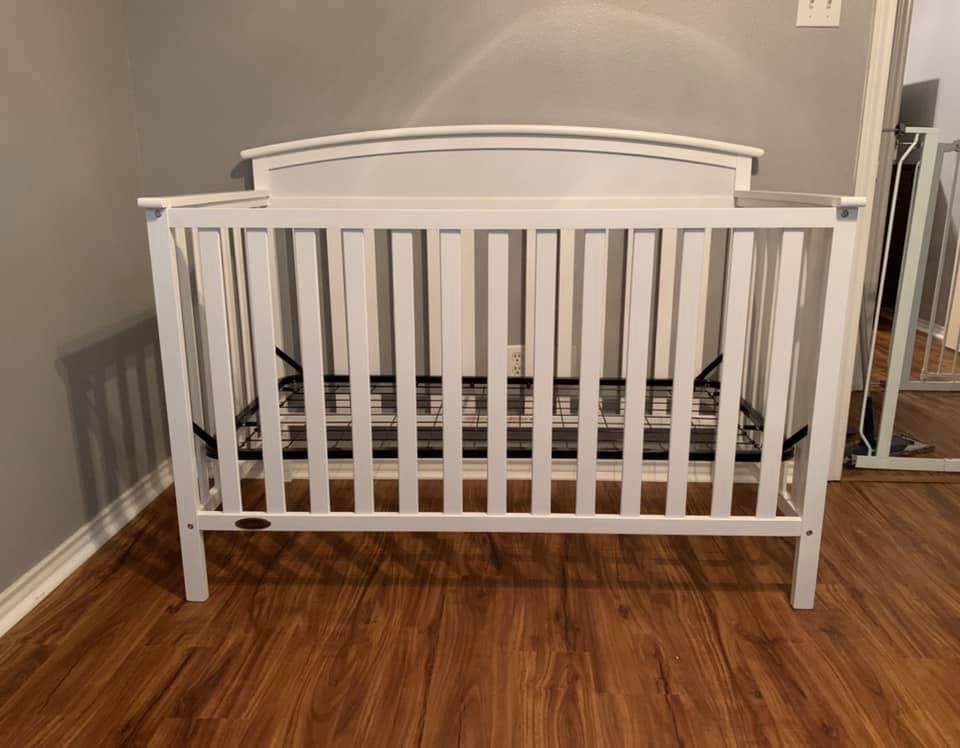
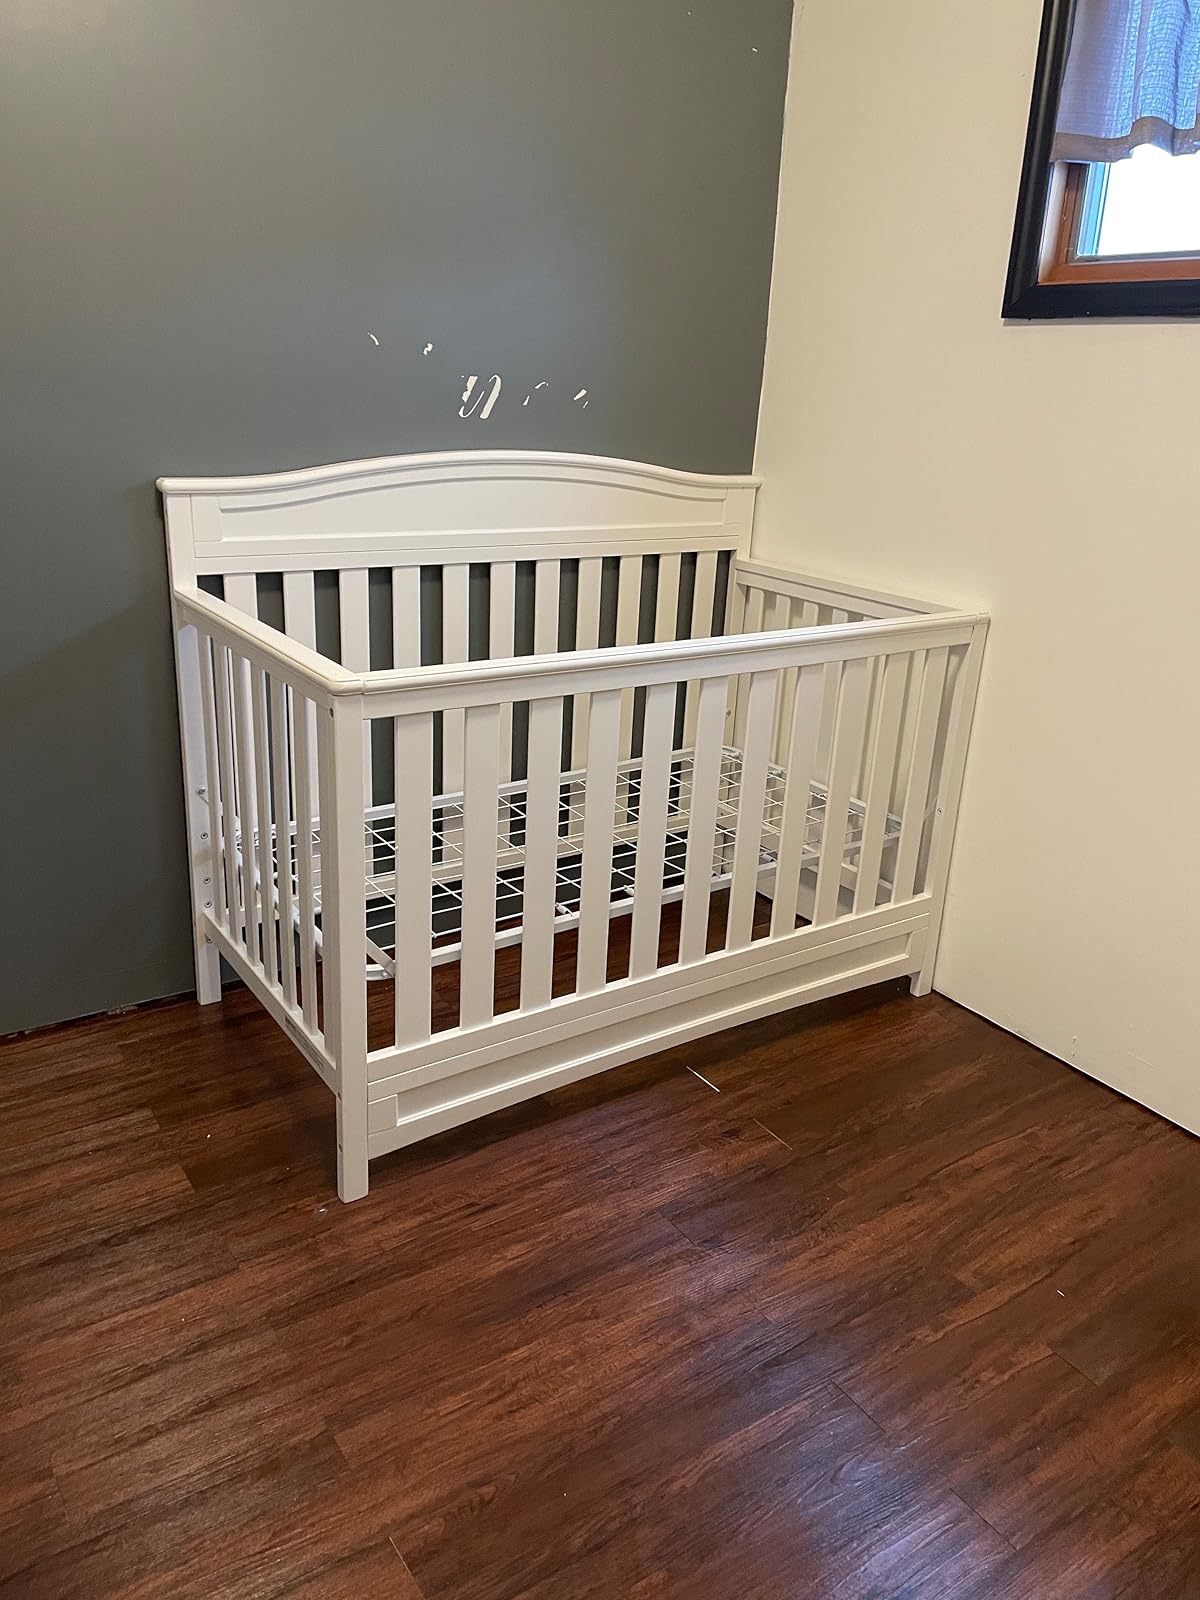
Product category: products_crib
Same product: no